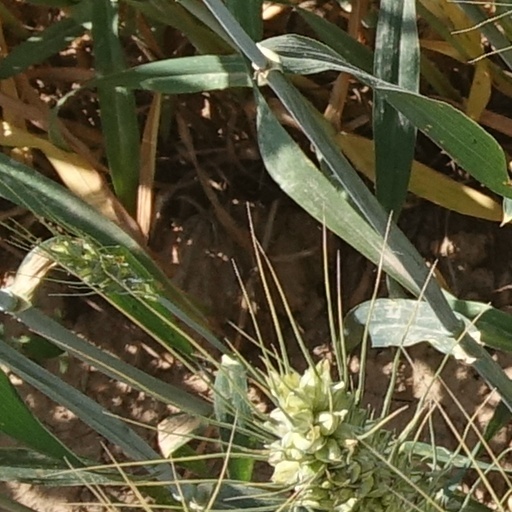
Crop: wheat